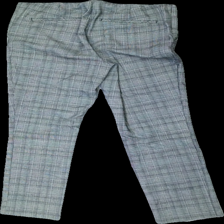
View: back
Type: Trousers
Category: Ladies
Brand: H&M
Colors: Grey, Black
Material: 65% polyester, 24% cotton, 8% viscose, 3% wool
Pattern: Geometric print
Cut: Regular
Size: 44
Season: All
Price range: 50-100
Recommended usage: Reuse